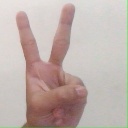
अक्षर: क